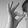
ASL letter: F